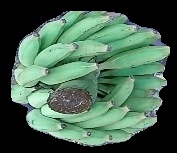
Variety: elakki-bale
Grade: grade1